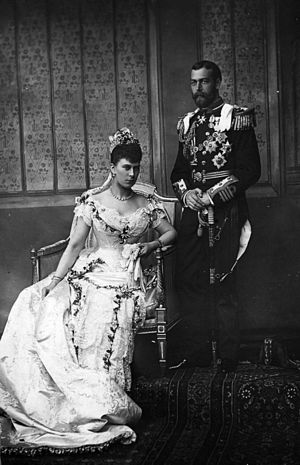
Mary af Teck / Baggrund
Mary som brud 6. juli 1893.
Mary af Teck, var dronning af Storbritannien og Irland og kejserinde af Indien fra 1910 til 1936. Hun var gift med kong Georg 5. og var farmor til dronning Elizabeth.